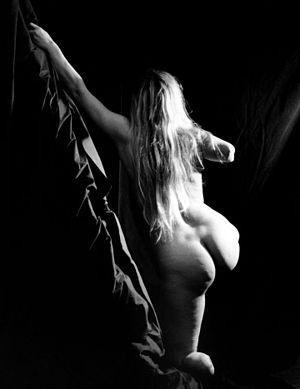
Ariane Lopez-Huici, née le 5 août 1945 à Biarritz, est photographe et vit entre New York et Paris.